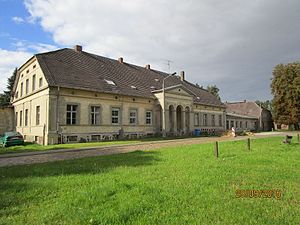
Groß Polzin / Geografi / Nabokommuner
Herregården Groß Polzin
Groß Polzin er en by og kommune i det nordøstlige Tyskland, beliggende i Amt Züssow i den nordlige del af Landkreis Vorpommern-Greifswald. Landkreis Vorpommern-Greifswald ligger i delstaten Mecklenburg-Vorpommern.